R Monocerotis

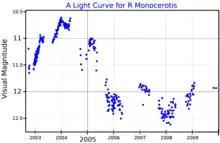
A visual band light curve for R Monocerotis, plotted from "ASAS" data

This is a massive Herbig Ae/Be star, a type of pre-main-sequence star that is surrounded by an orbiting circumstellar disk of gas and dust. This disk has a mass of and extends outward to a distance of under from the host. Because of this dust, the star is obscured from direct visual sight but can still be observed in the infrared. R Mon is still in the accretion phase of star formation and it is driving an optically opaque bipolar outflow with a velocity of 9 km/s. The northern flow is blue-shifted, and thus moving more toward the Sun. There is a T Tauri-type stellar companion at an angular separation of from the primary.